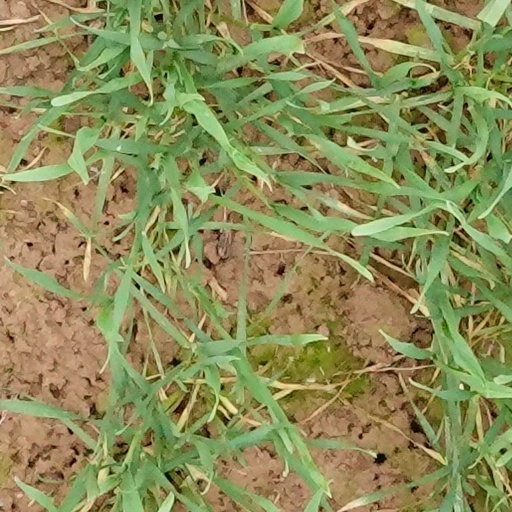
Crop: wheat